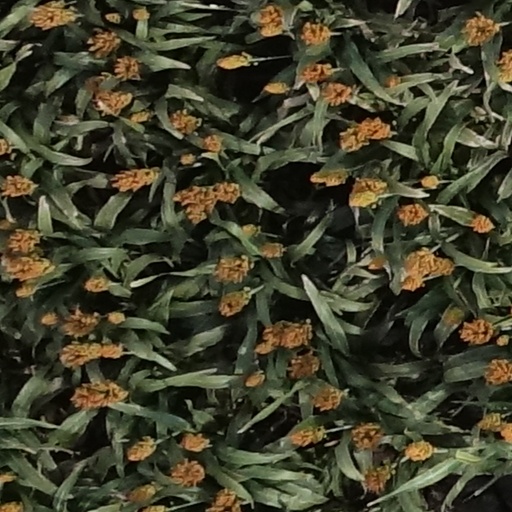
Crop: sorghum